Dumbarton Castle

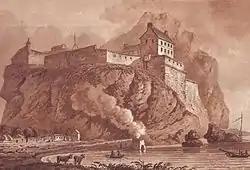
Dumbarton castle in 1800

In medieval Scotland, Dumbarton ("Dùn Breatainn", which means "the fortress of the Britons") was an important royal castle. It is believed to be the place Sir John Menteith took William Wallace on the way to London after Wallace's capture.